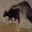
Label: skunk